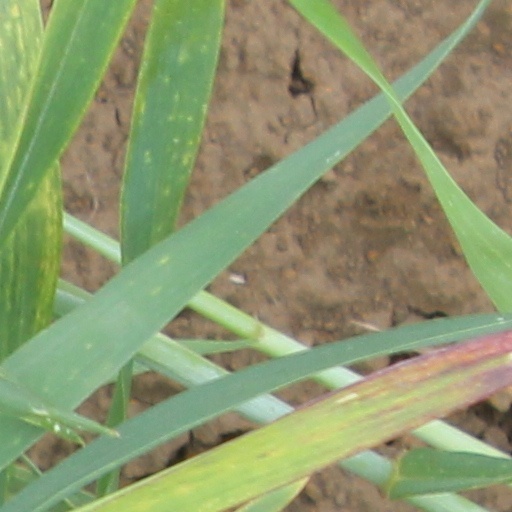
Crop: wheat